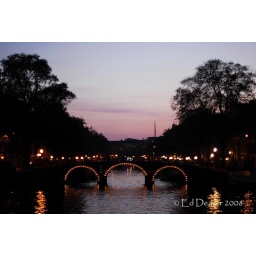
Sunset shot of the bridge over the Keizersgracht canal that connects to the river Amstel in the city centre of Amsterdam...